Hans Bonte

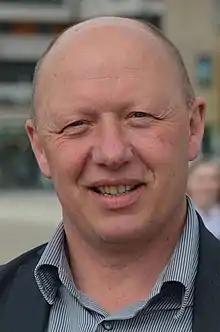
Hans Bonte, 2014

Hans Bonte (born 20 January 1962 in Kortrijk) is a Belgian politician and has been a federal representative since 1995 (for the constituency of Brussels-Halle-Vilvoorde). He is a member of Vooruit (formerly SP.A), the Flemish social-democratic party.